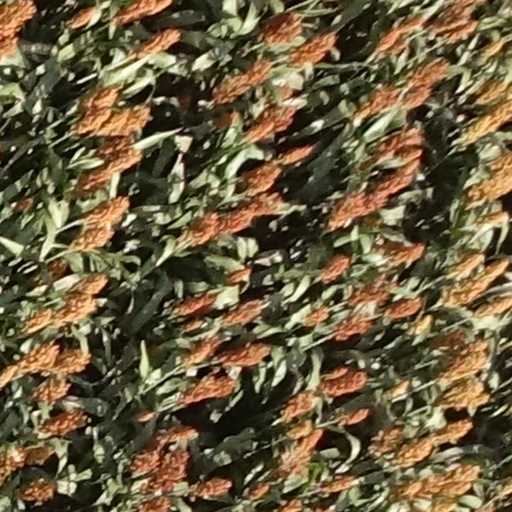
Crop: sorghum